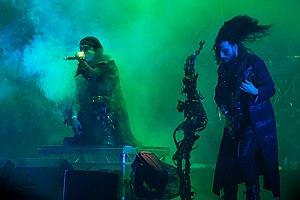
Concert du groupe britannique Cradle of Filth au Hellfest 2019.
Cradle of Filth est un groupe de black metal britannique, originaire de Suffolk, en Angleterre. Le groupe est fondé en 1991 par Darren « Daz » White, Jon Richard, Paul Ryan et Daniel Lloyd Davey, alias Dani Filth. Au cours de leur carrière, leur genre a évolué, débutant avec du death metal et se dirigeant progressivement vers un style de black metal symphonique. Cradle of Filth est couramment qualifié de groupe de metal extrême. Les textes abordent le satanisme, l’érotisme, le romantisme, le diable, la mythologie, et autres histoires d'horreur.